Operation Nordseetour

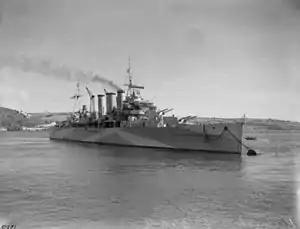
in 1942

"Admiral Hipper" detected multiple ships with her radar at 8:45 pm on 24 December while sailing west of Cape Finisterre in Spain. This was Convoy WS 5A, which had sailed from the United Kingdom carrying 40,000 soldiers and large quantities of supplies on board 20 ships. The WS convoys were special convoys that carried troops and supplies from the United Kingdom to Egypt and Asia on board fast ships. They were assigned powerful escort forces. Five of the ships were travelling with the convoy in the North Atlantic before entering the Mediterranean Sea to form part of an Operation Excess convoy that would carry supplies to Malta and Greece.